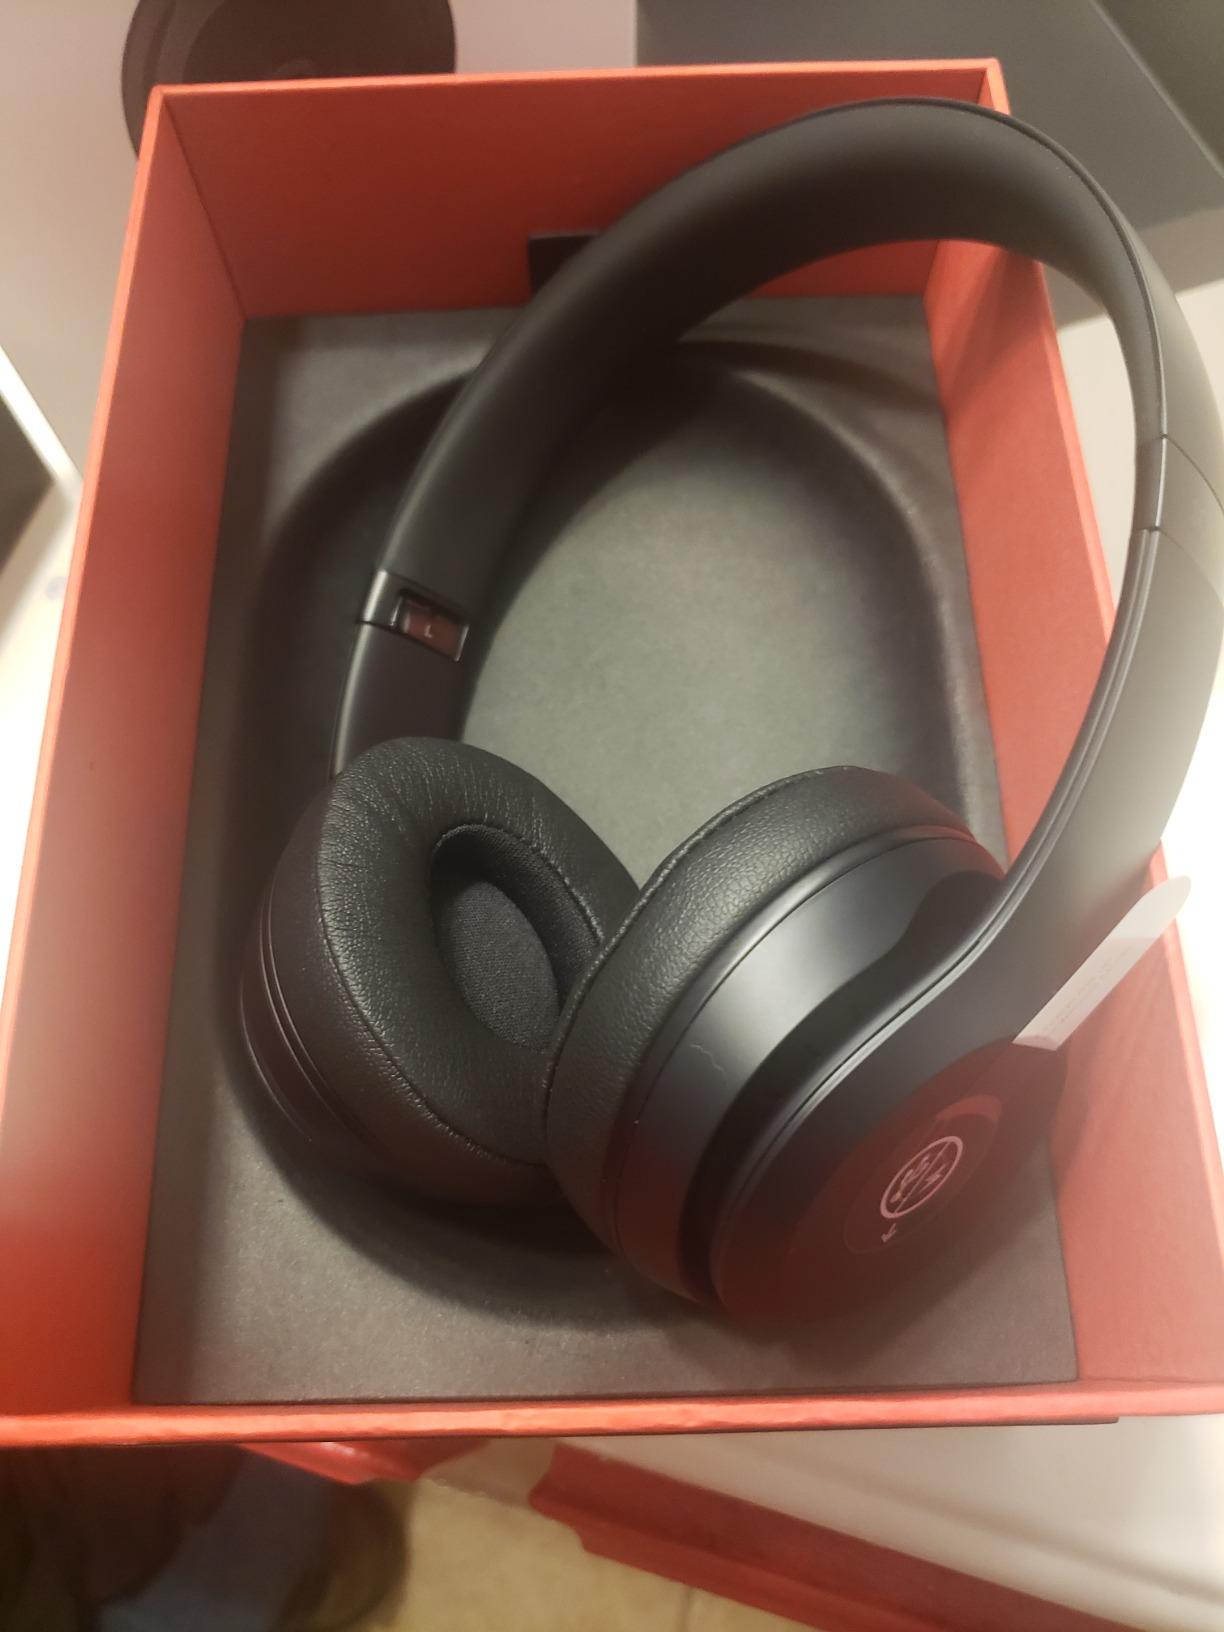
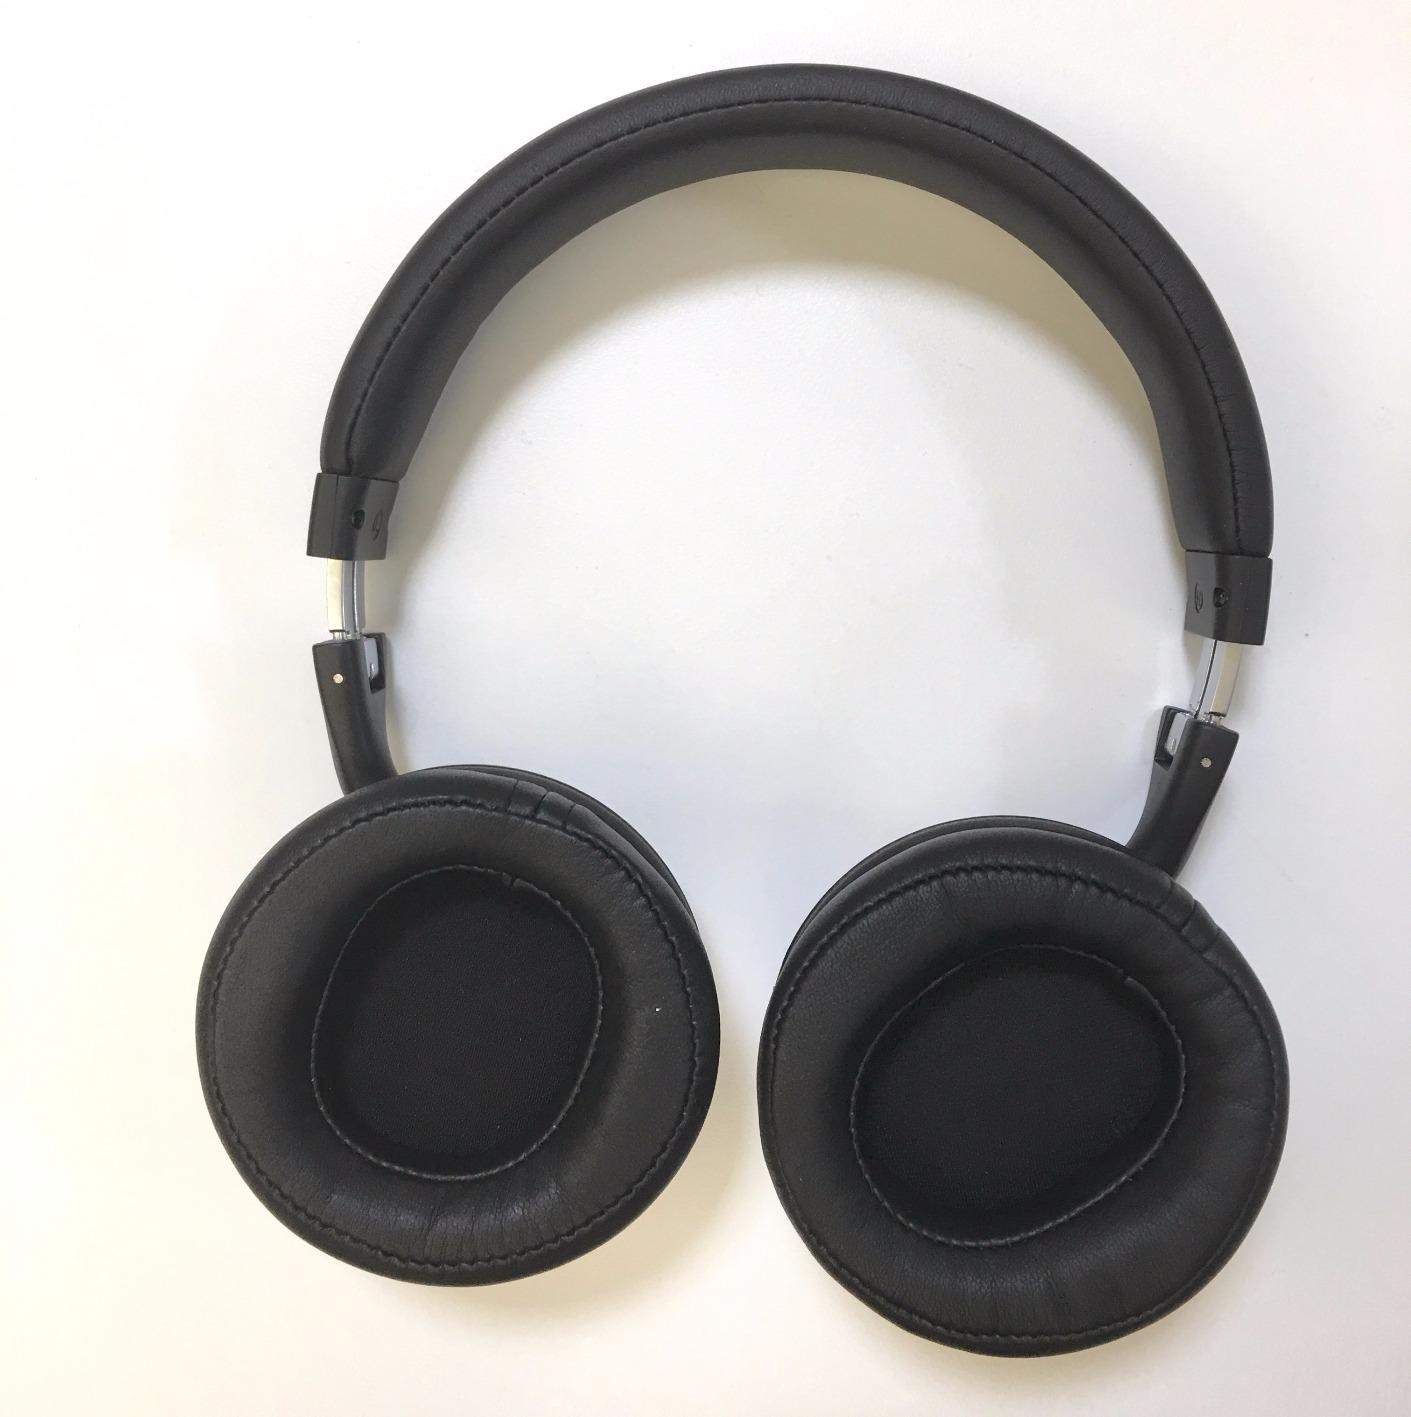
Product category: headphones
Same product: no